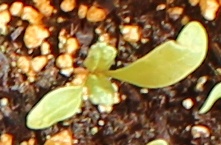
Label: Sugar beet